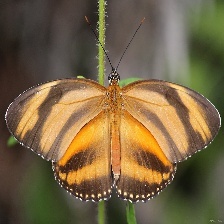
Species: BANDED ORANGE HELICONIAN